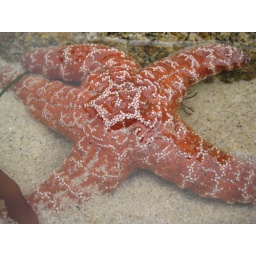
Star fish at beach in carmel California